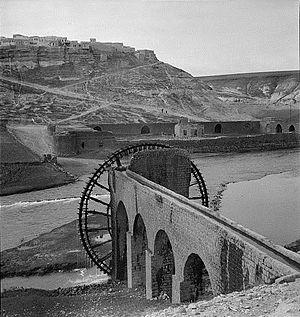
Le patrimoine syrien durant la guerre civile syrienne et depuis l'année 2011, a fait l'objet par ses protagonistes, d'importantes et étendues destructions par tirs et bombardements, et aussi par occupations illégales et pillages des sites.